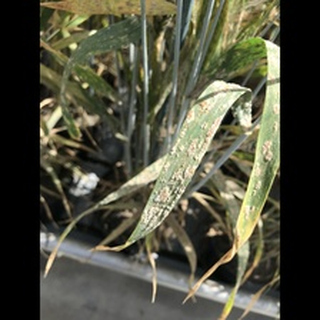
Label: wheat_mildew